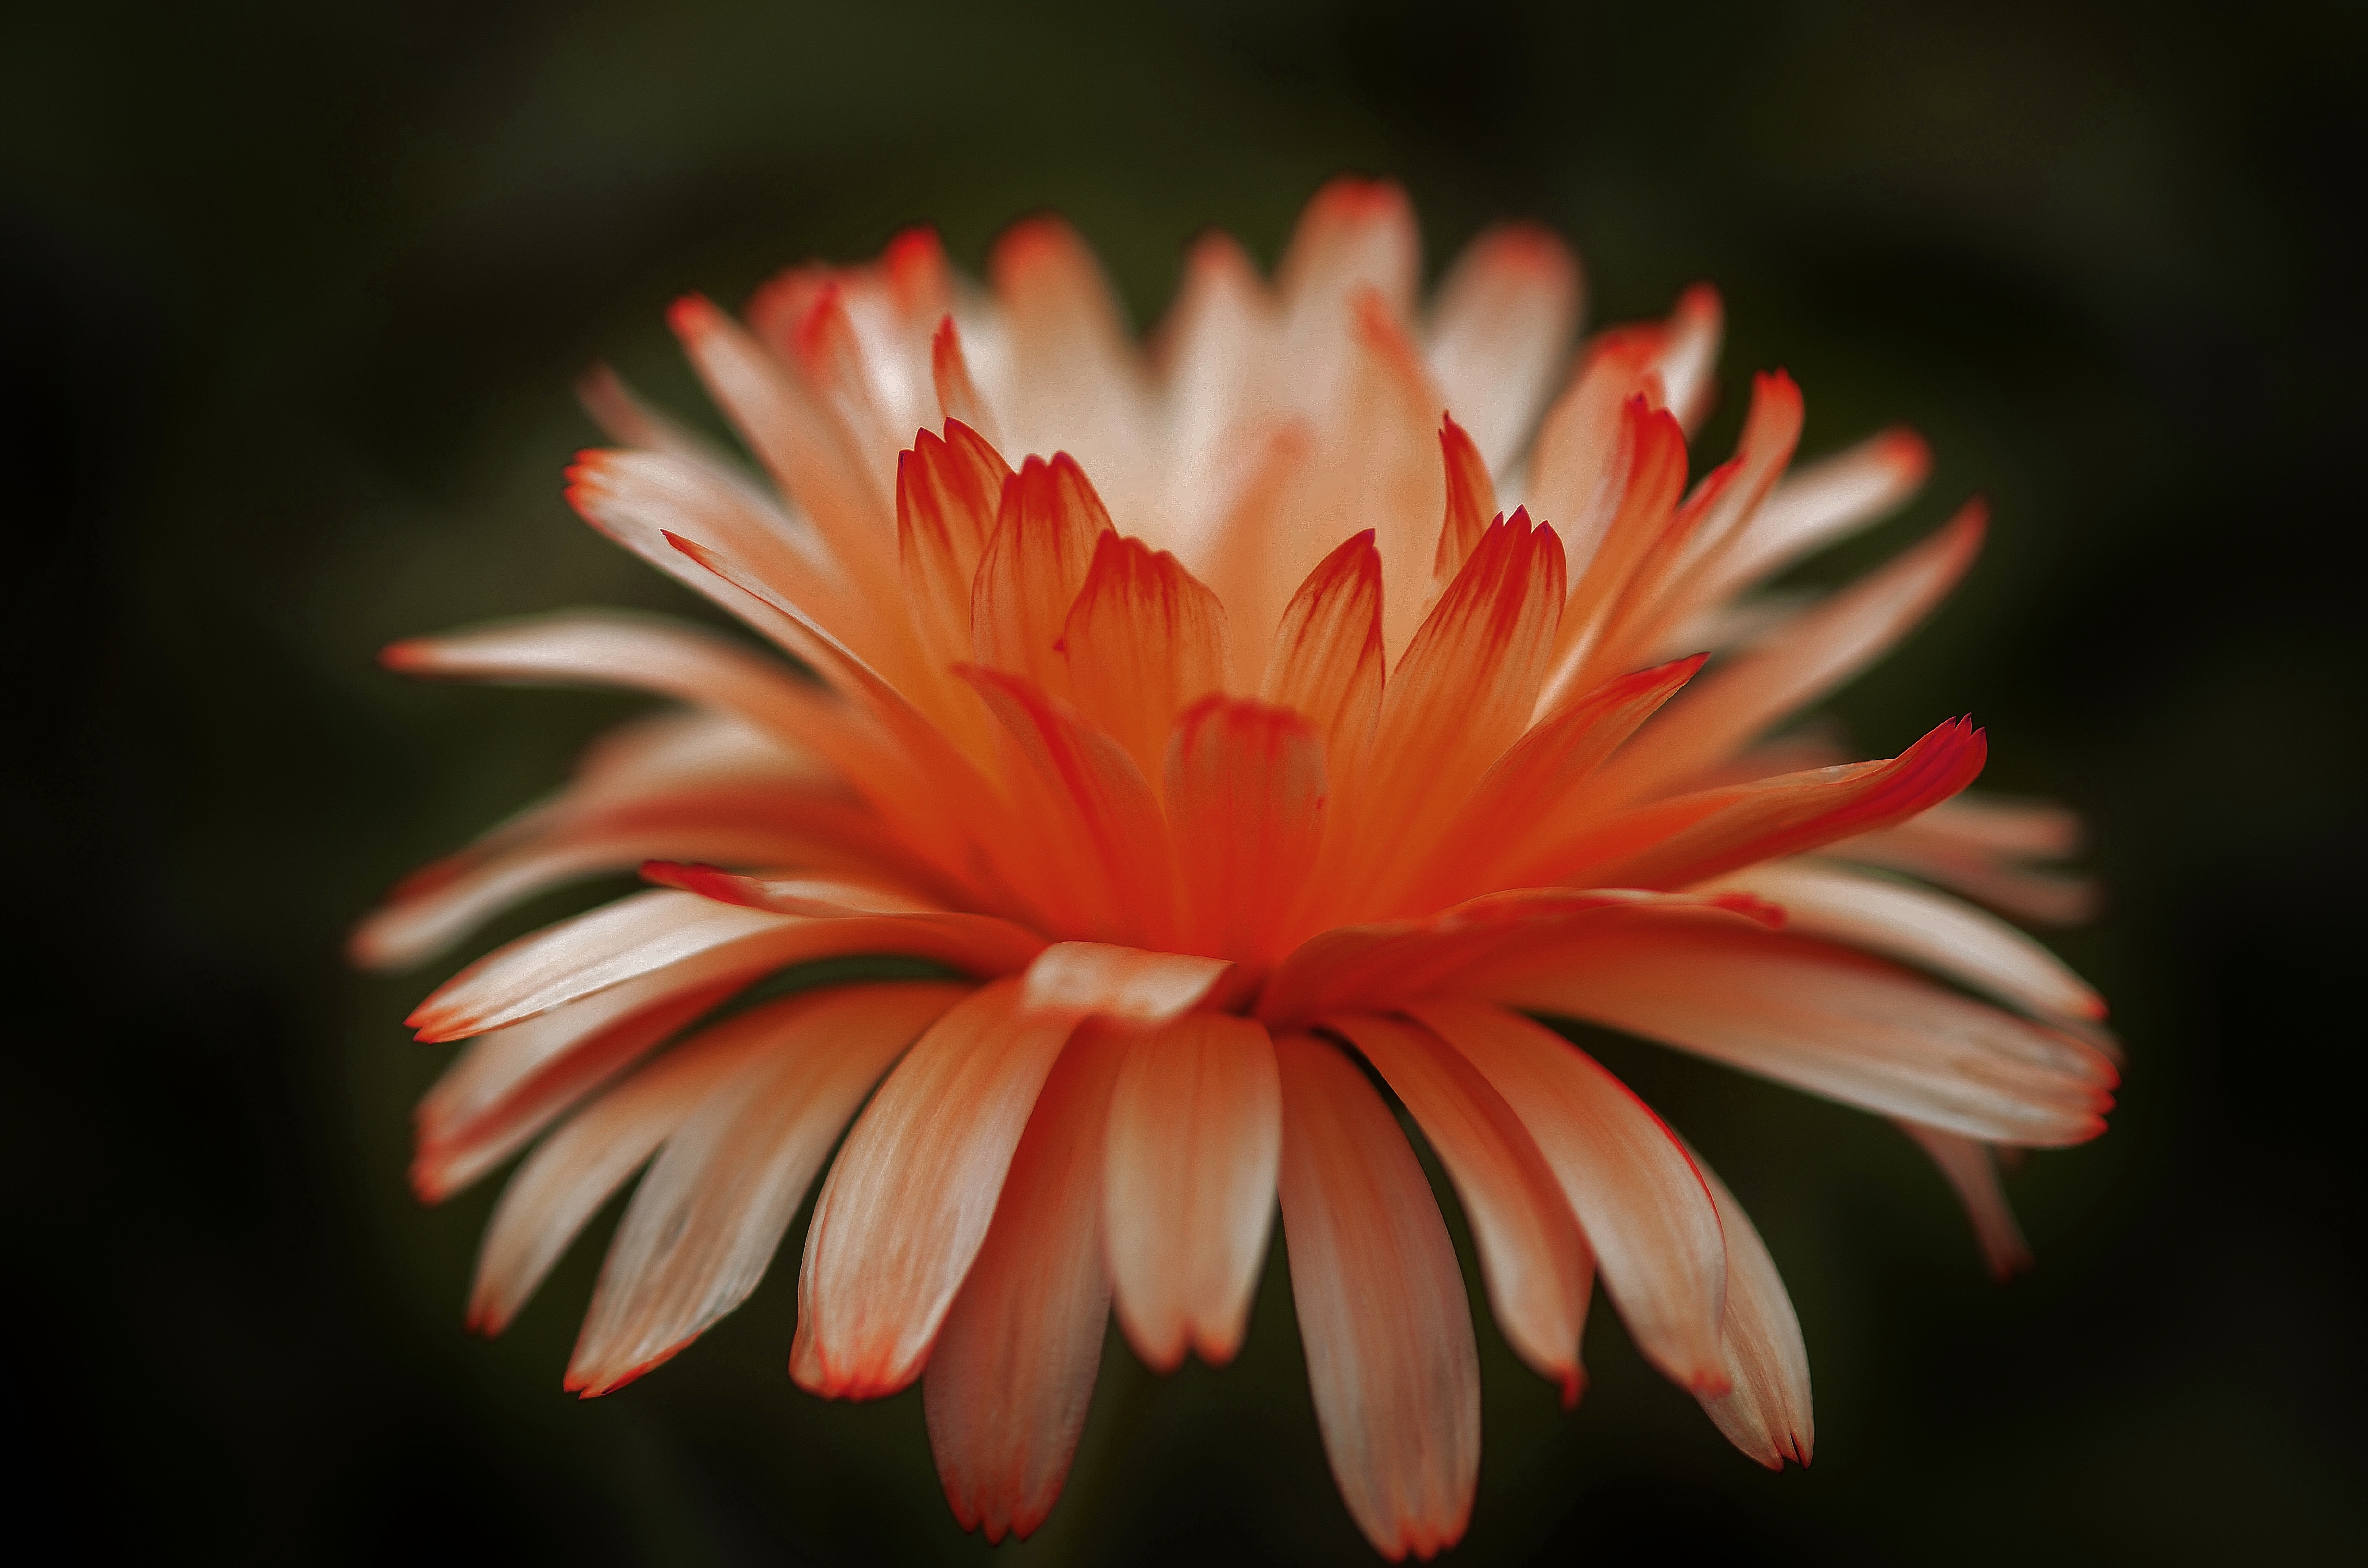
blossom, plant, photography, leaf, flower, petal, bloom, summer, floral, orange, spring, green, red, natural, botany, blooming, garden, flora, close up, dahlia, natur, macro photography, flowering plant, daisy family, plant stem, land plant